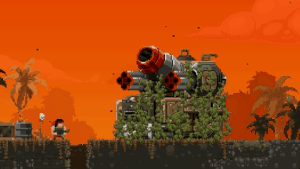
Dans les jeux vidéo, le terme boss désigne habituellement un ennemi, normalement plus puissant que les autres, à battre à la fin d’un niveau, d’un donjon, ou dans un autre environnement.
Broforce est un jeu vidéo de plates-formes en 2D développé par le studio sud-africain Free Lives et édité par Devolver Digital. Il était disponible en accès anticipé depuis le 7 avril 2014 sur Steam, et est sorti le 15 octobre 2015.